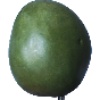
Label: Mango 1